Rickenbacker

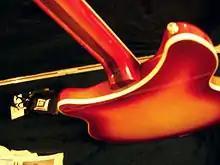
Double truss rod neck

Some Rickenbacker models feature a stereo "Rick-O-Sound" output socket, allowing each pickup to be routed to different amplifiers or effects chains. Another feature is the use of two truss rods to correct twists and curvature in the neck. Rickenbacker guitars typically have a set neck made of multiple pieces of wood laminated together lengthwise, while their basses have a one-piece neck that extends through the entire body. Rickenbacker instruments are known for narrower necks (41.4 mm versus 43 mm at the nut for most competitors) and lacquered rosewood fingerboards, giving them a different feel.